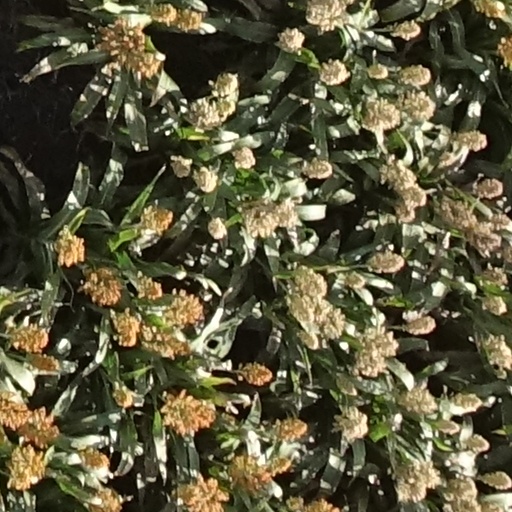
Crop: sorghum